Four Wheel Drive

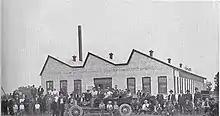
The Original Four Wheel Drive Auto Company building

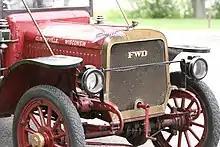
1909 Badger-FWD "The Battleship"

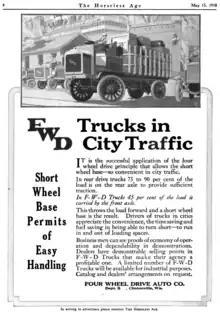
1918 ad in "The Horseless Age"

Zachow and Besserdich developed and built their first successful four-wheel drive (4x4) car, the "Battleship", in 1908. Its success led to the founding of the company. "Badger" was dropped from the name in 1910. Besserdich and Zachow's patented full time four wheel drive system combined a lockable center differential with double-Y constant velocity universal joints for steering. In modern terms the "Battleship" would be considered all wheel drive, as all FWD products featured full-time four wheel drive with a lockable center differential.